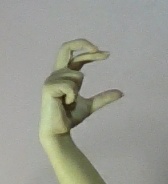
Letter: thal